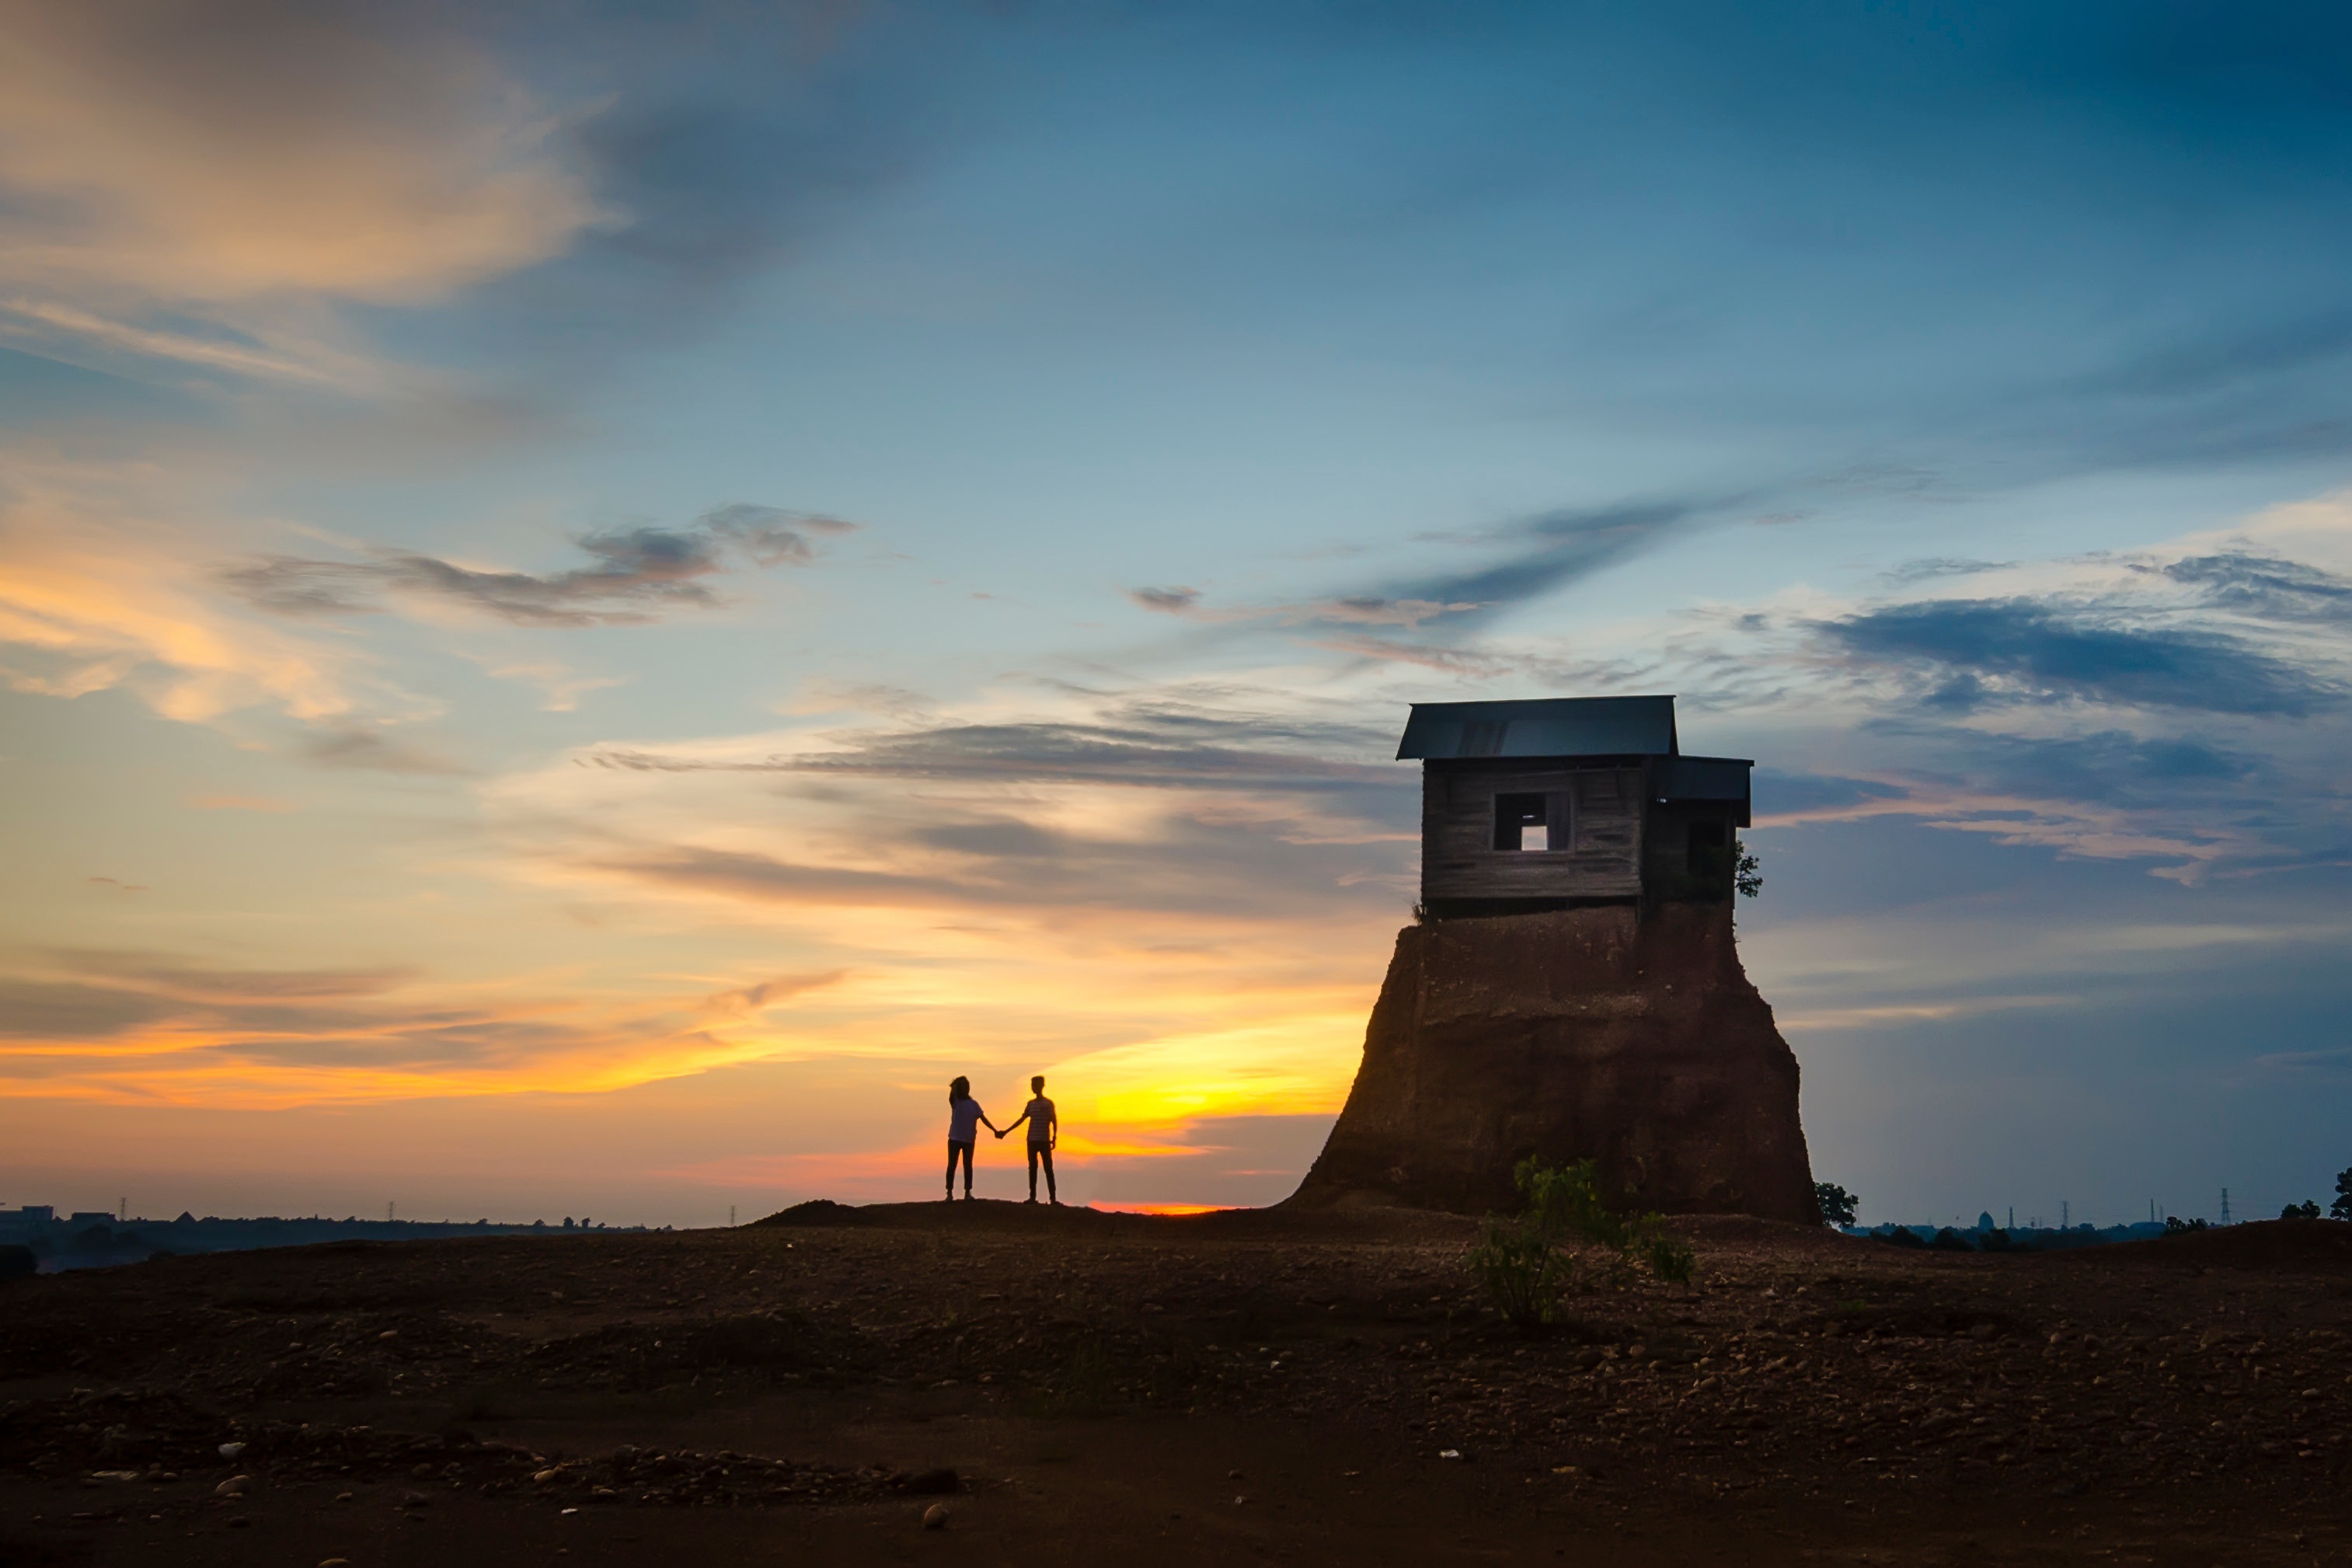
beach, landscape, sea, coast, sand, ocean, horizon, cloud, lighthouse, sky, sun, sunrise, sunset, sunlight, morning, hill, dawn, dusk, evening, tower, afterglow